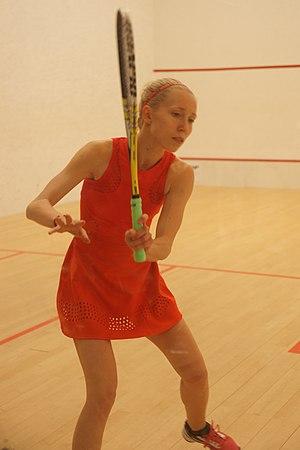
Anna Serme, Monaco Squash classic 2018
Anna Serme, connue aussi sous le nom de Anna Klimundová, née le 15 mai 1991 à Krnov, est une joueuse professionnelle de squash représentant la République tchèque. Elle atteint le 62ᵉ rang mondial en janvier 2020, son meilleur classement. Elle remporte le championnat de République tchèque en 2018 et 2020.